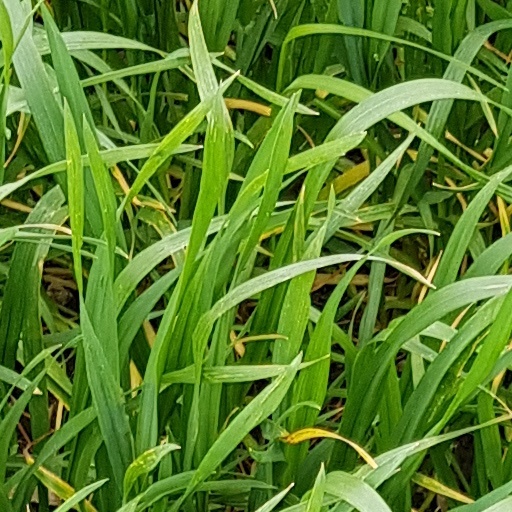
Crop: wheat